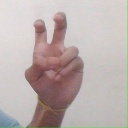
अक्षर: ई